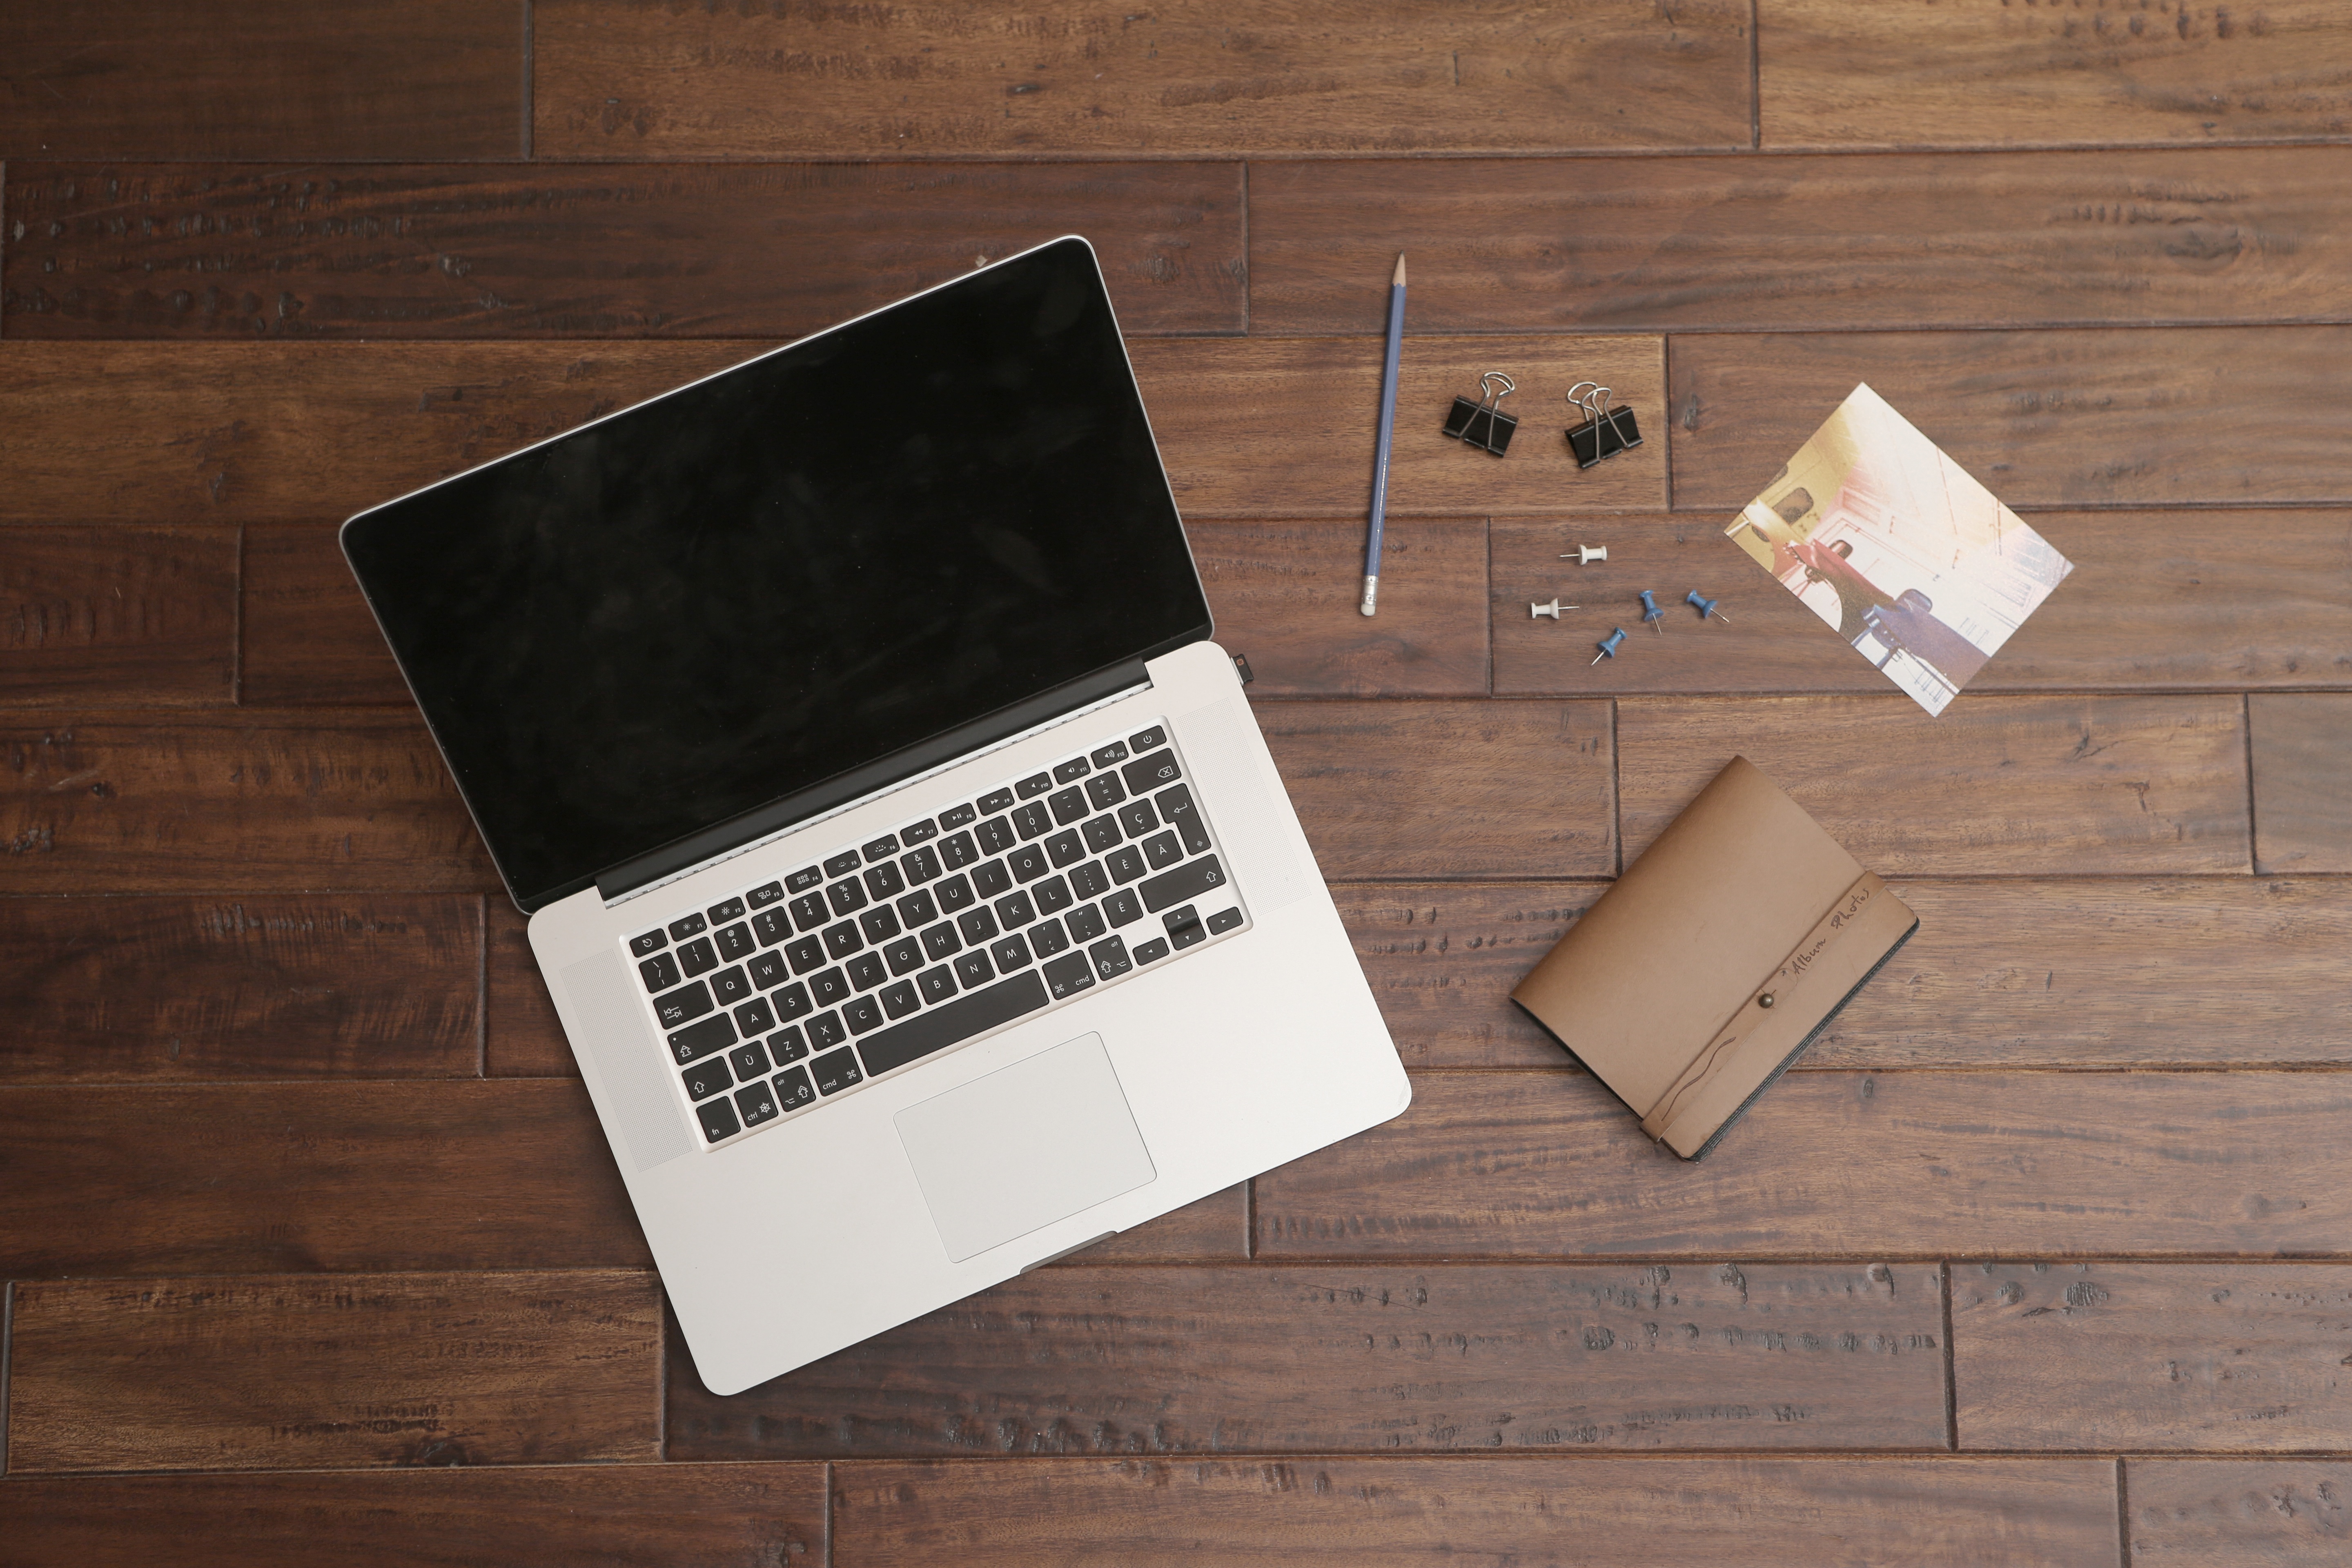
laptop, writing, wood, brand, document